United States Post Office Nowata

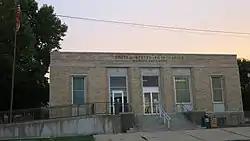

The United States Post Office Nowata, at 109 N. Pine St. in Nowata, Oklahoma, was built in 1938. It was listed on the National Register of Historic Places in 2009.